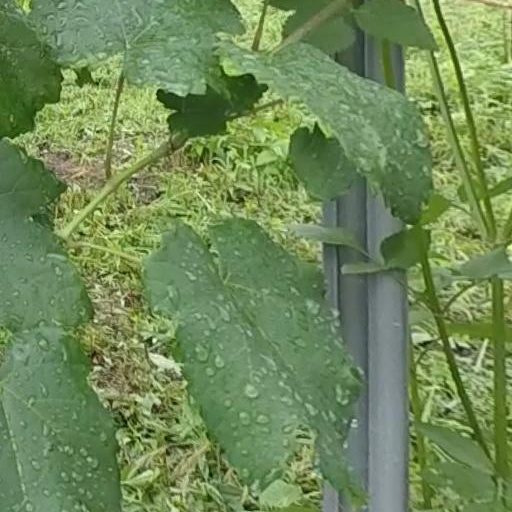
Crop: grape